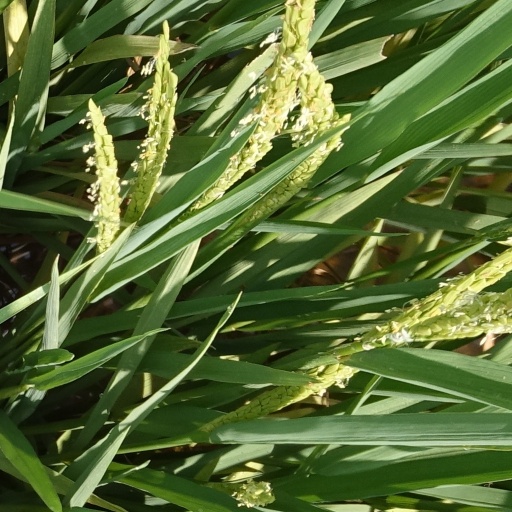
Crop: rice